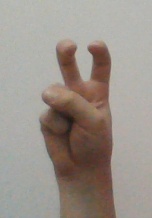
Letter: toot